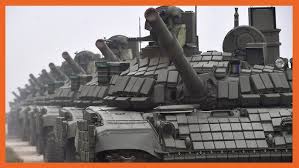
Label: T-64